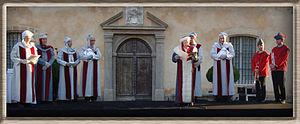
Intronisation des nouveaux membres lors d'un Chapitre.
Le coteaux-d'aix-en-provence est un vin d'AOC produit dans le vignoble de Provence, autour de la ville d'Aix-en-Provence, dans les Bouches-du-Rhône.